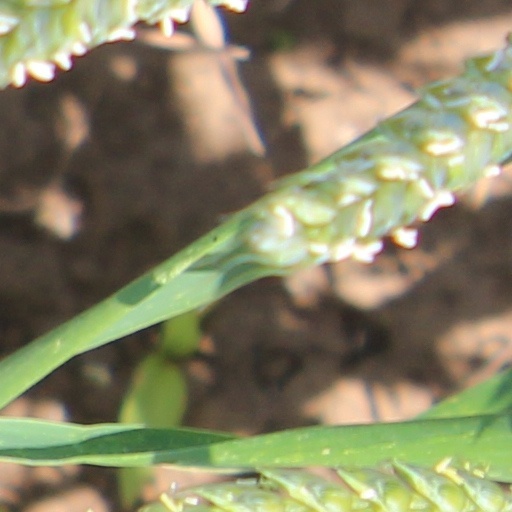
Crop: wheat